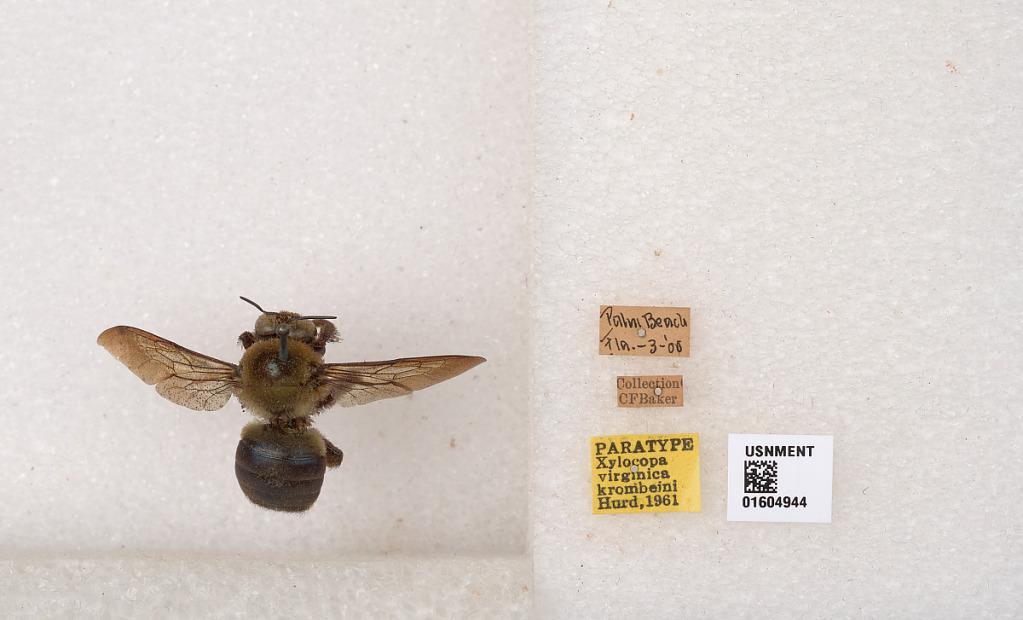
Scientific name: Xylocopa (Xylocopoides) virginica krombeini Hurd
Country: United States
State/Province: Florida
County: Palm Beach
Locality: Palm Beach
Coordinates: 26.7056, -80.0364